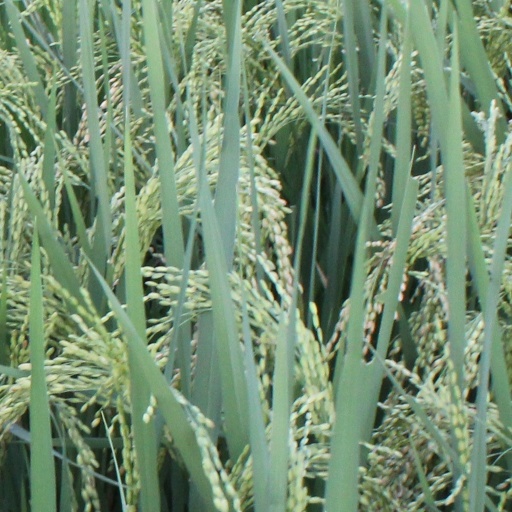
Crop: rice